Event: Nepal Earthquake
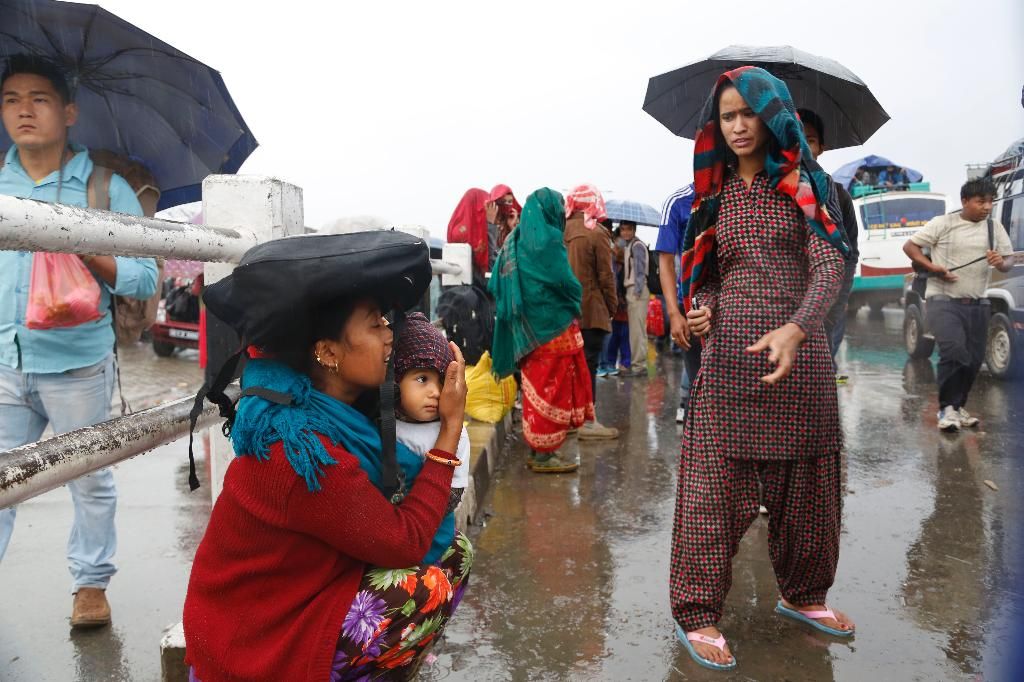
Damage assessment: no_damage